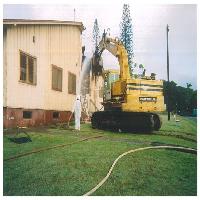
Weather: cloudy or overcast